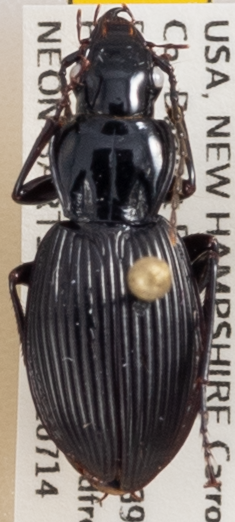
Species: Pterostichus lachrymosus
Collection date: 2021-07-14
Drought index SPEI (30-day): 0.47
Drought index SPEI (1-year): -1.13
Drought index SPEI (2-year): -0.8